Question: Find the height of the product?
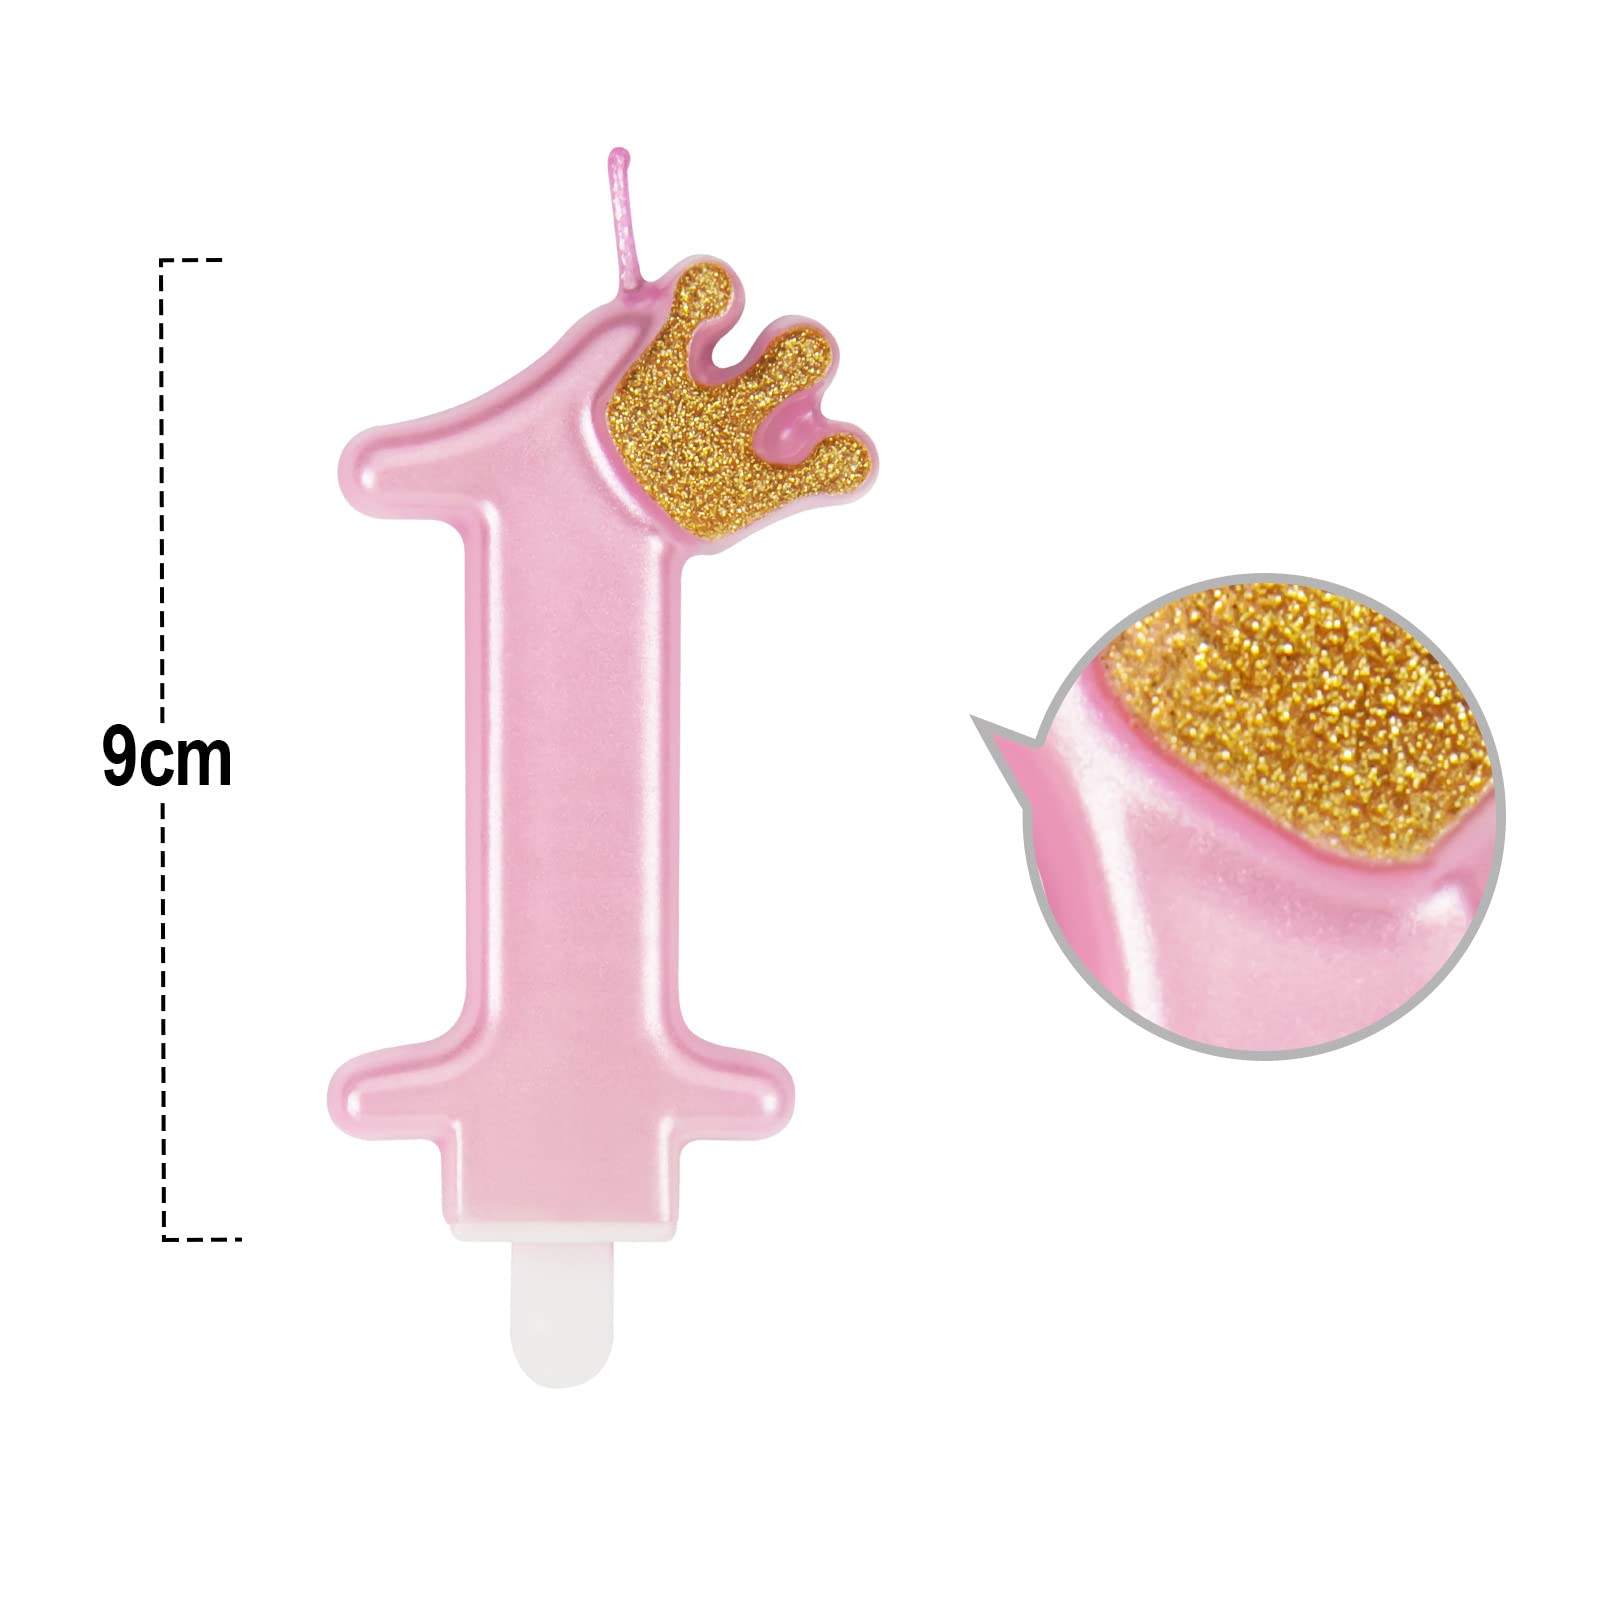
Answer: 9.0 centimetre